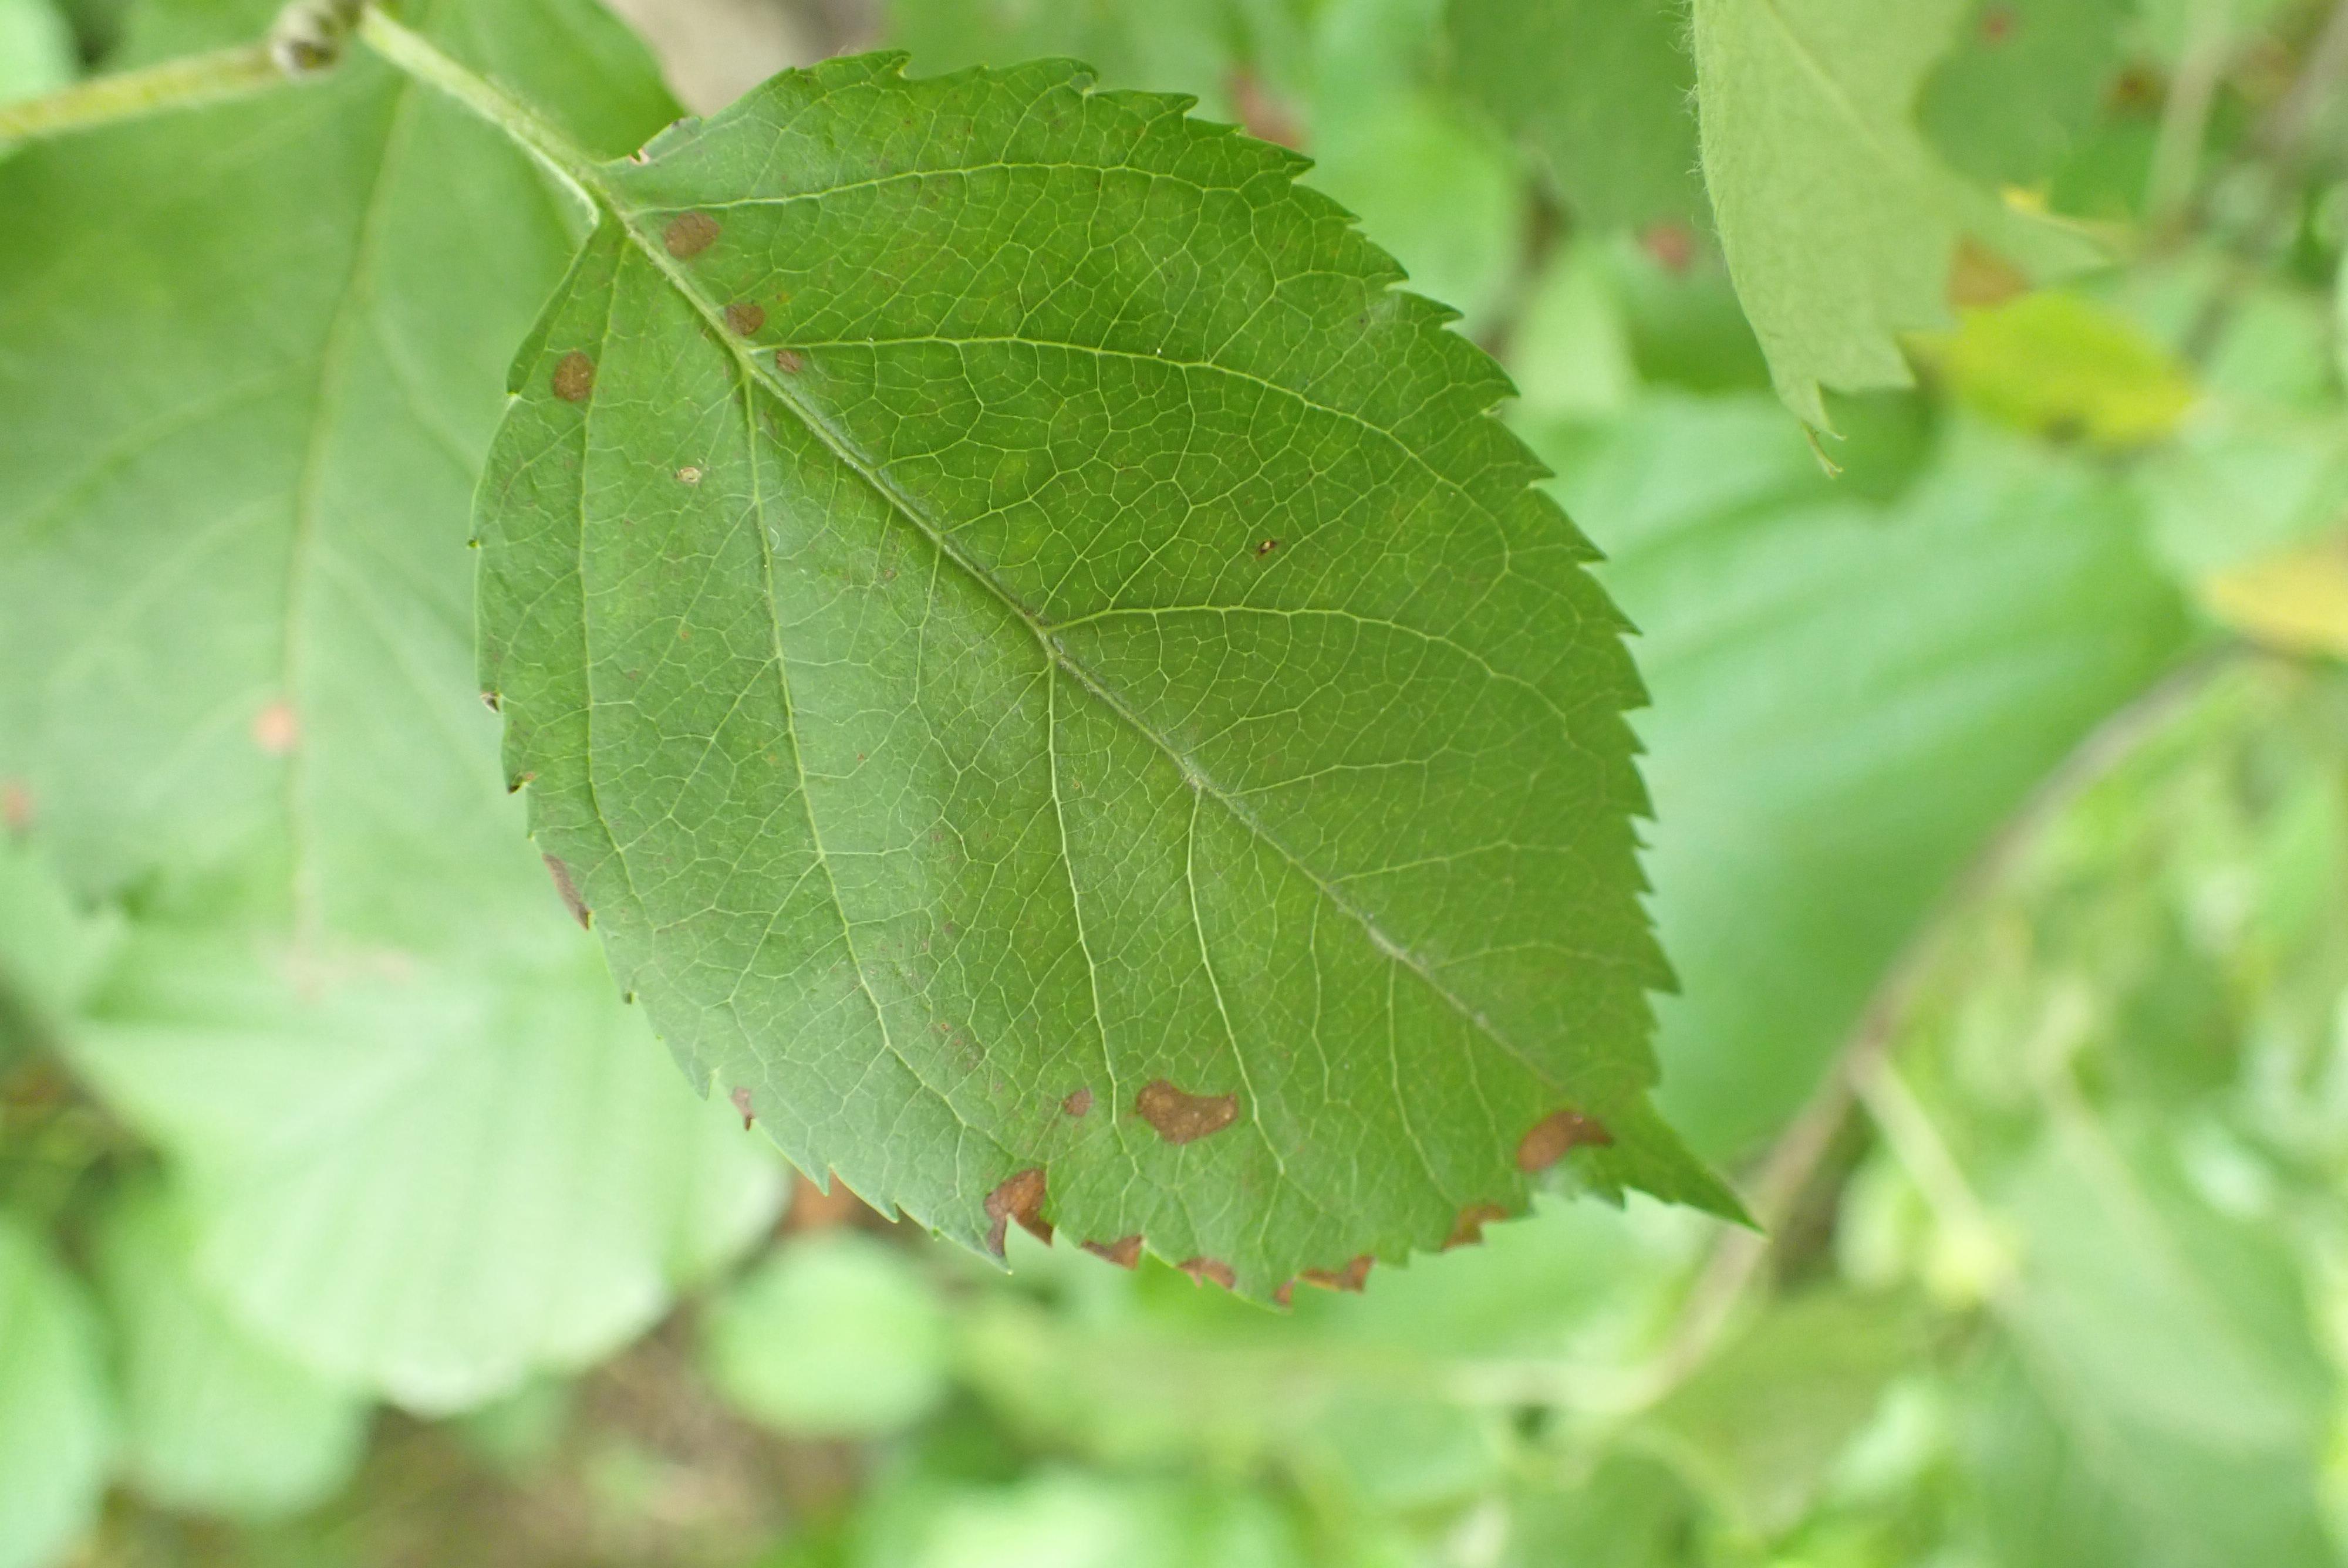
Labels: frog_eye_leaf_spot